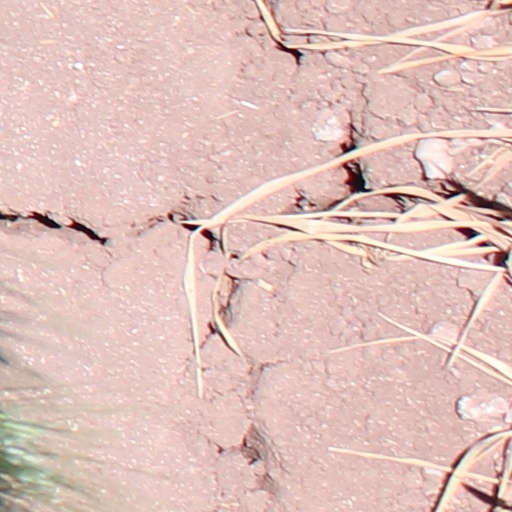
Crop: wheat